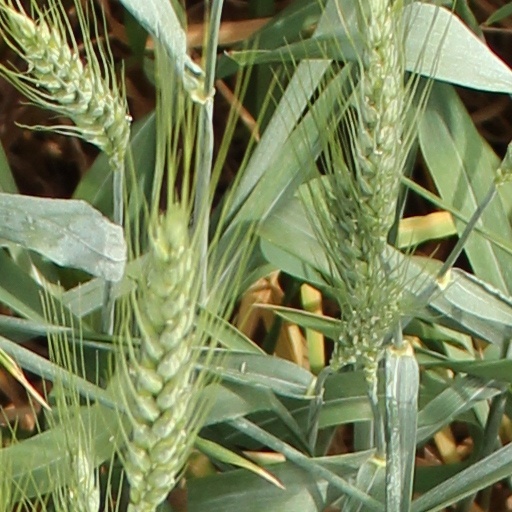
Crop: wheat